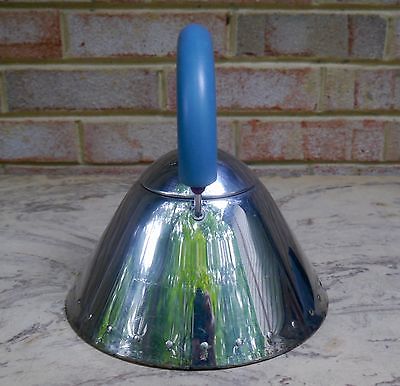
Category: kettle